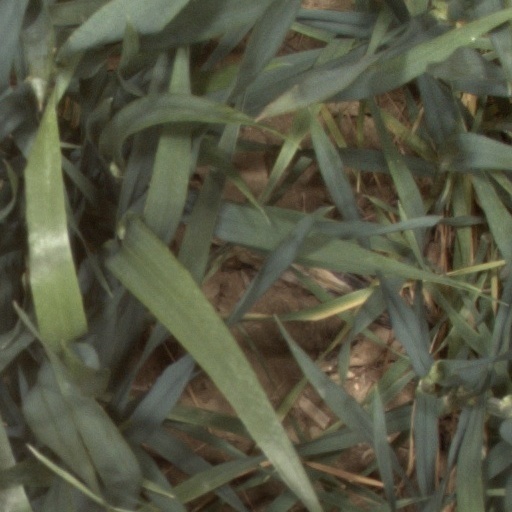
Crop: wheat